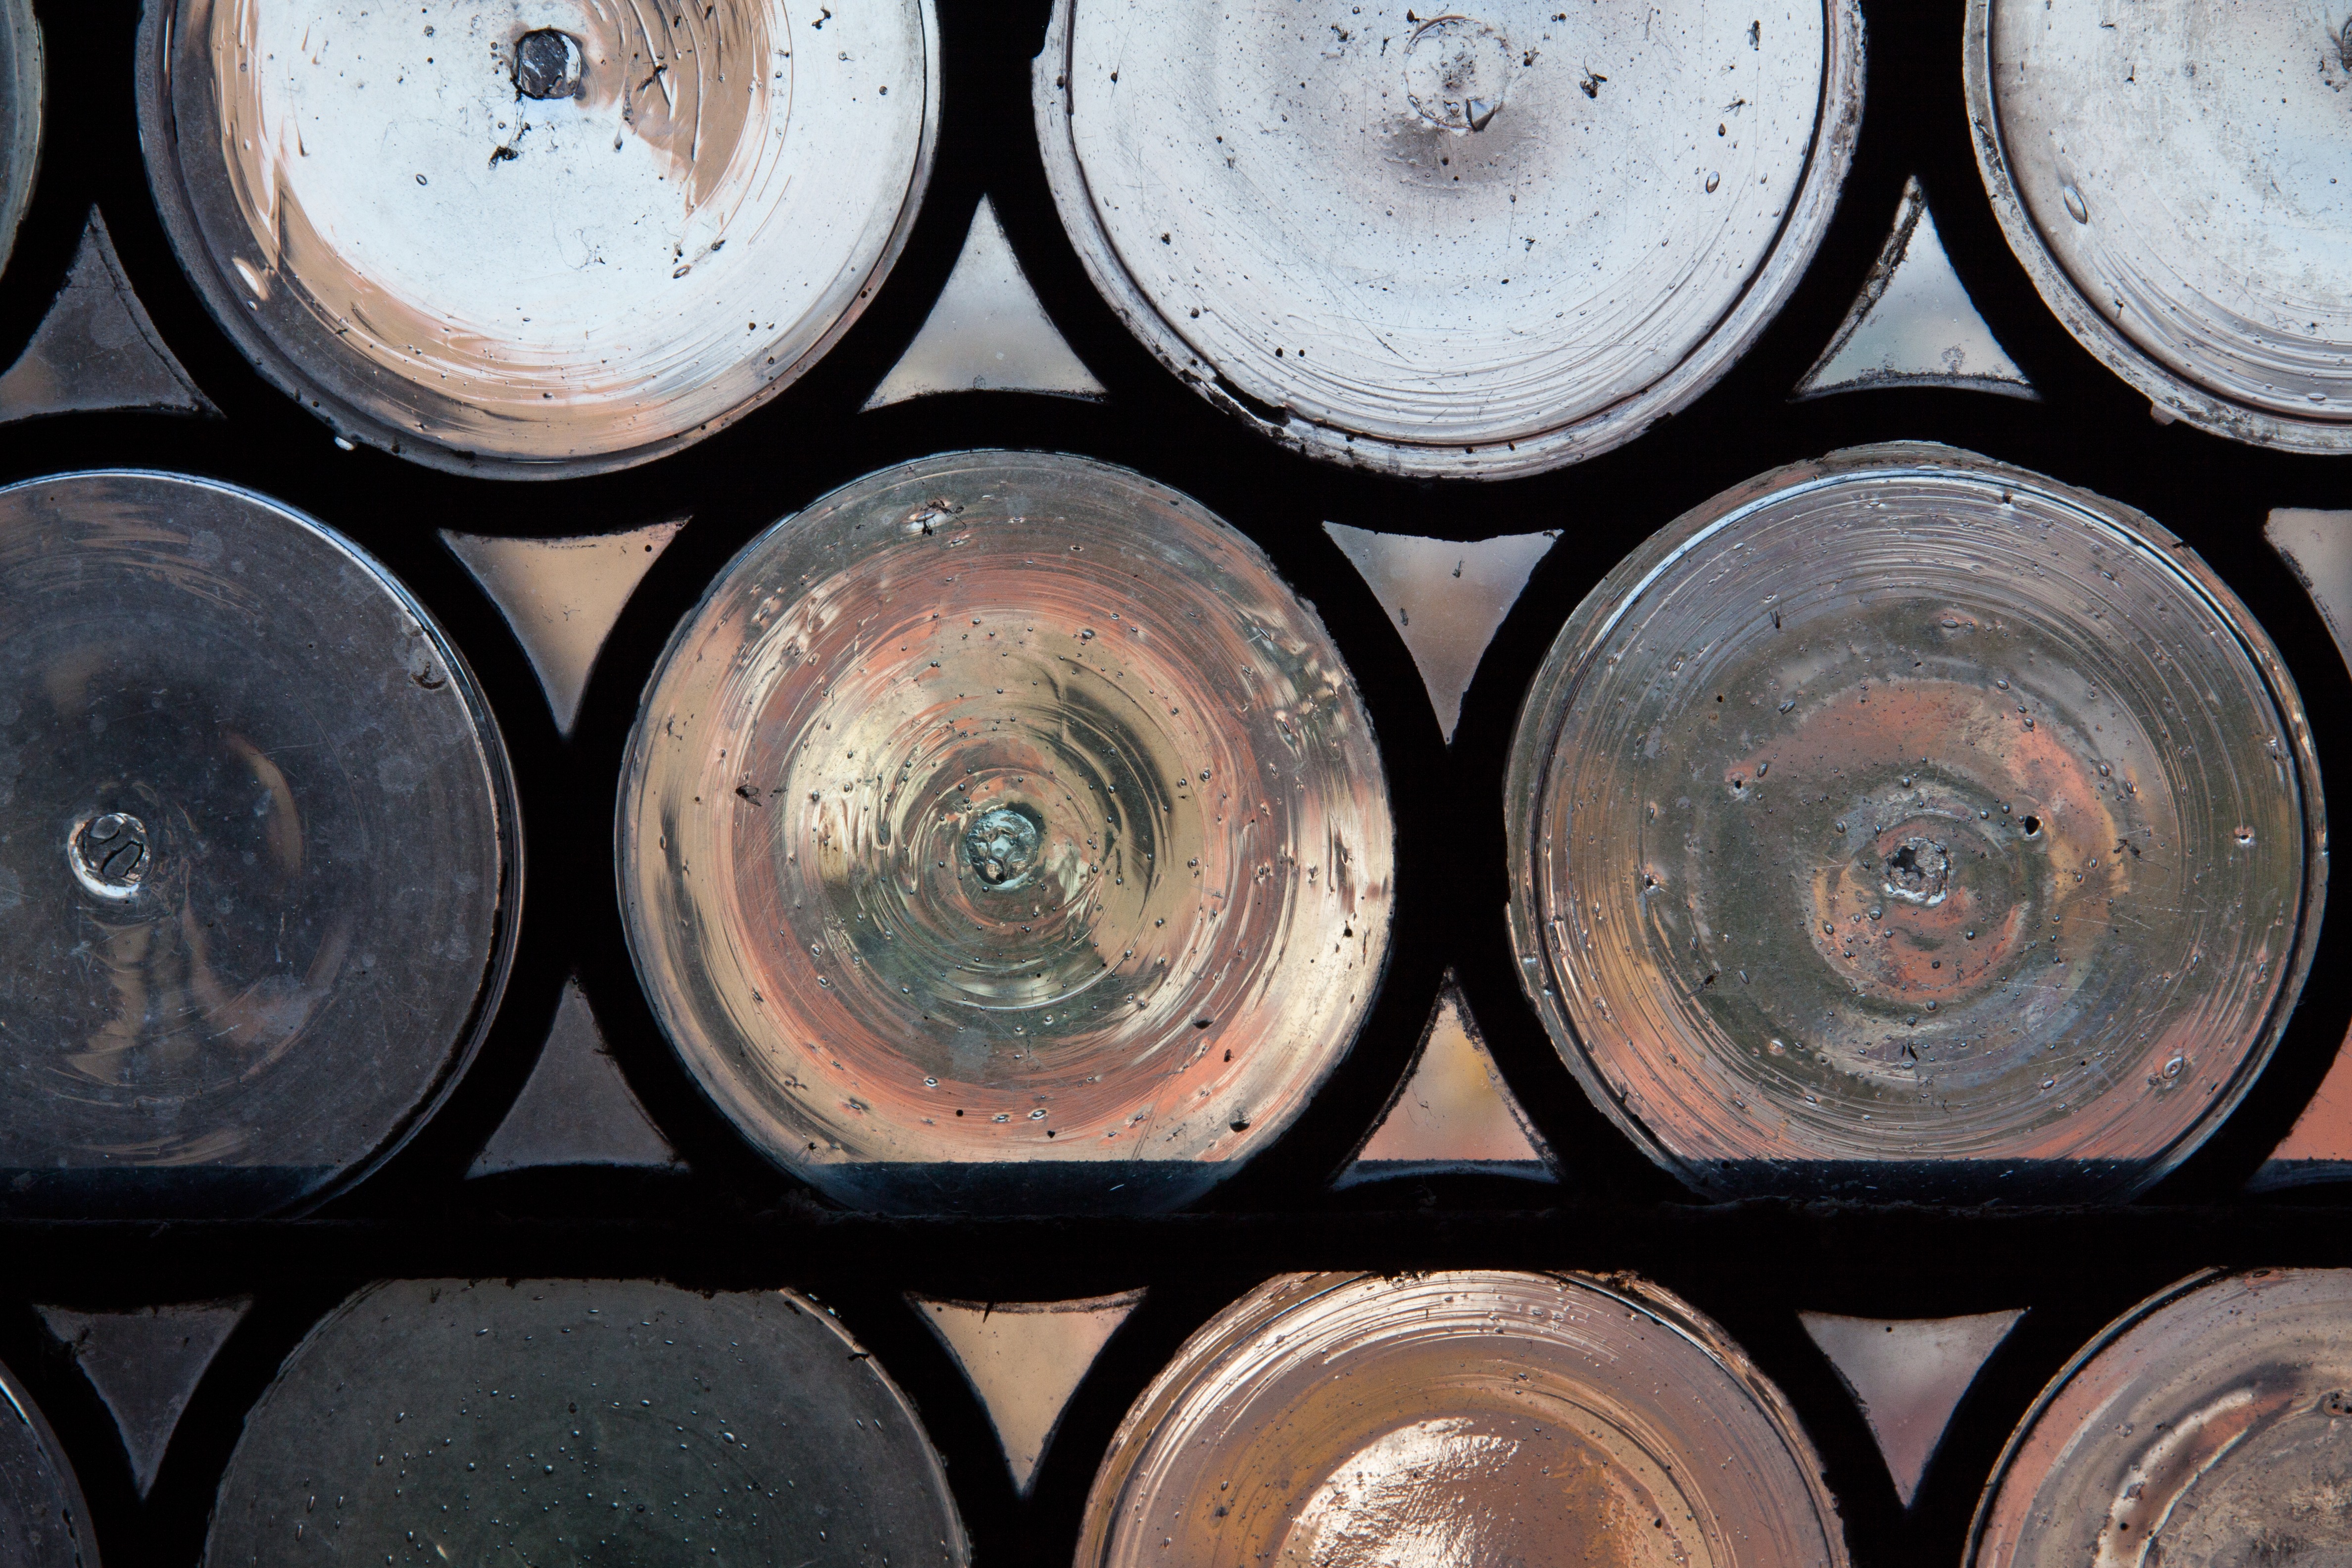
architecture, wood, wheel, window, building, city, color, money, church, circle, close up, eye, organ, shape, ulm, leaded glass, by looking, munster, ulm cathedral, bullseye, man made object, slug glass, round glass, navel slices, lead version